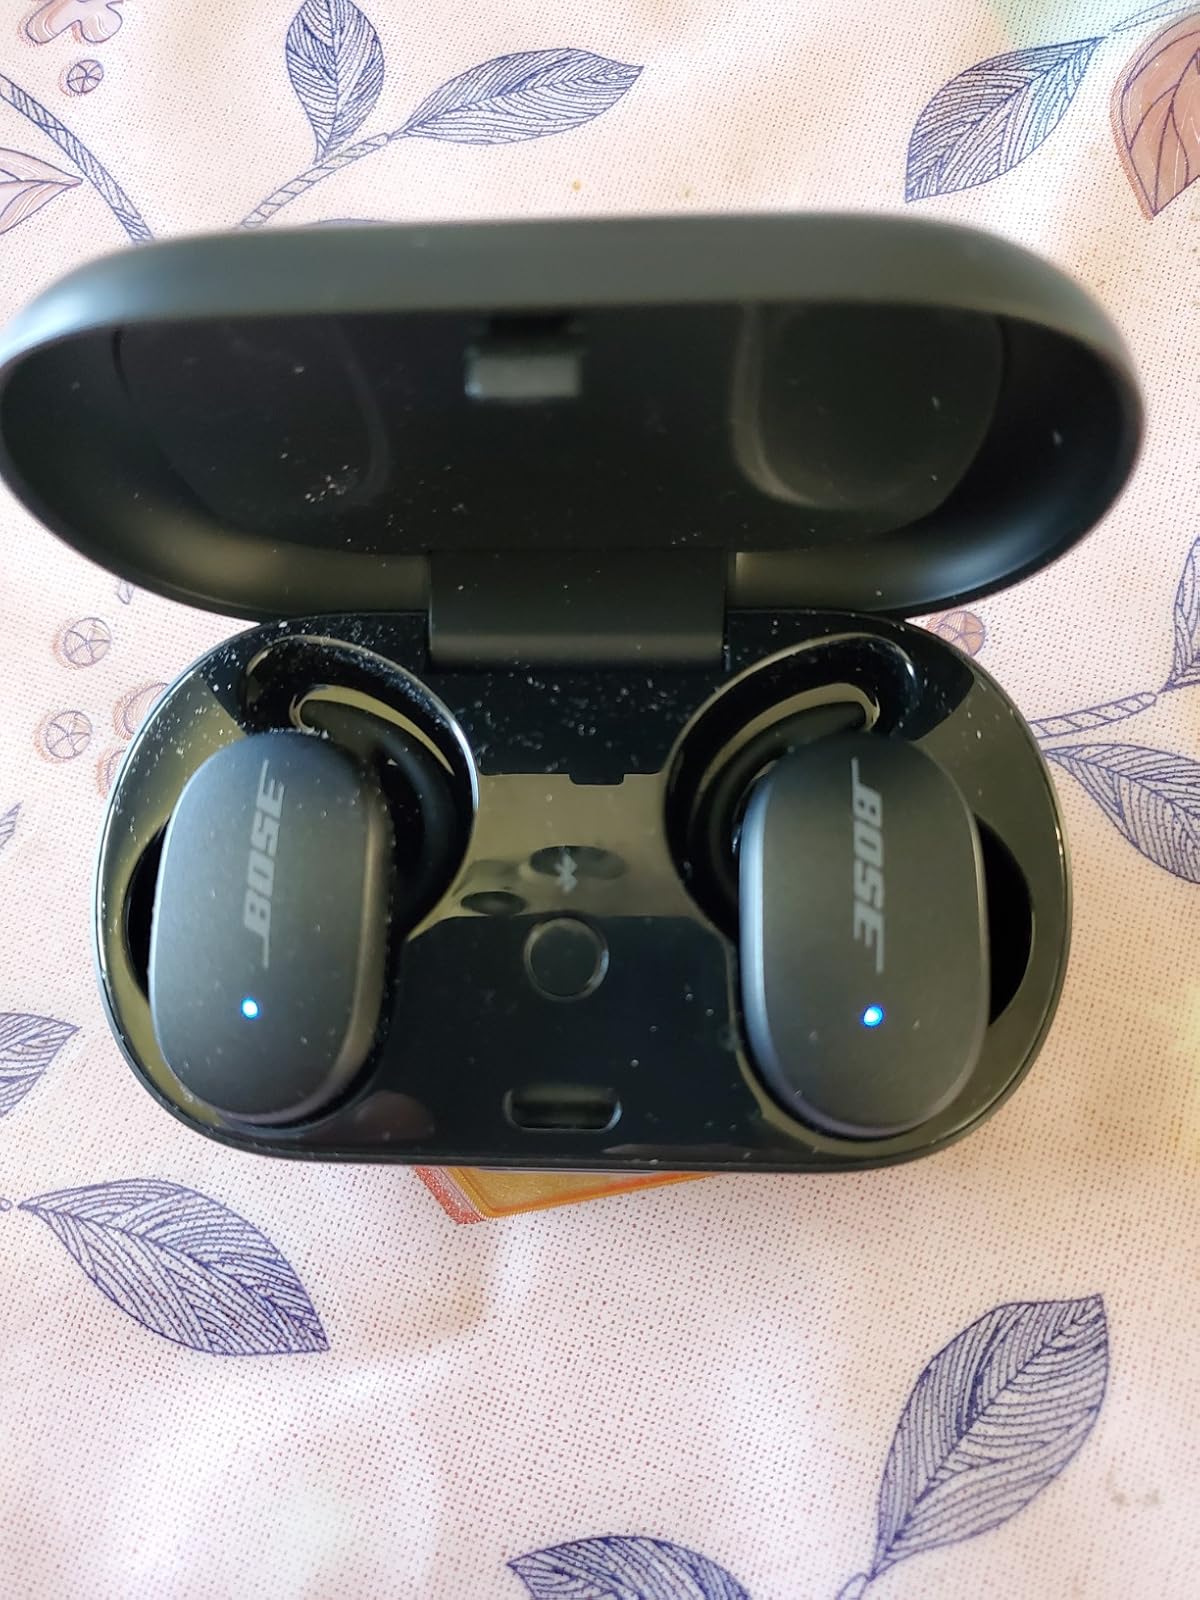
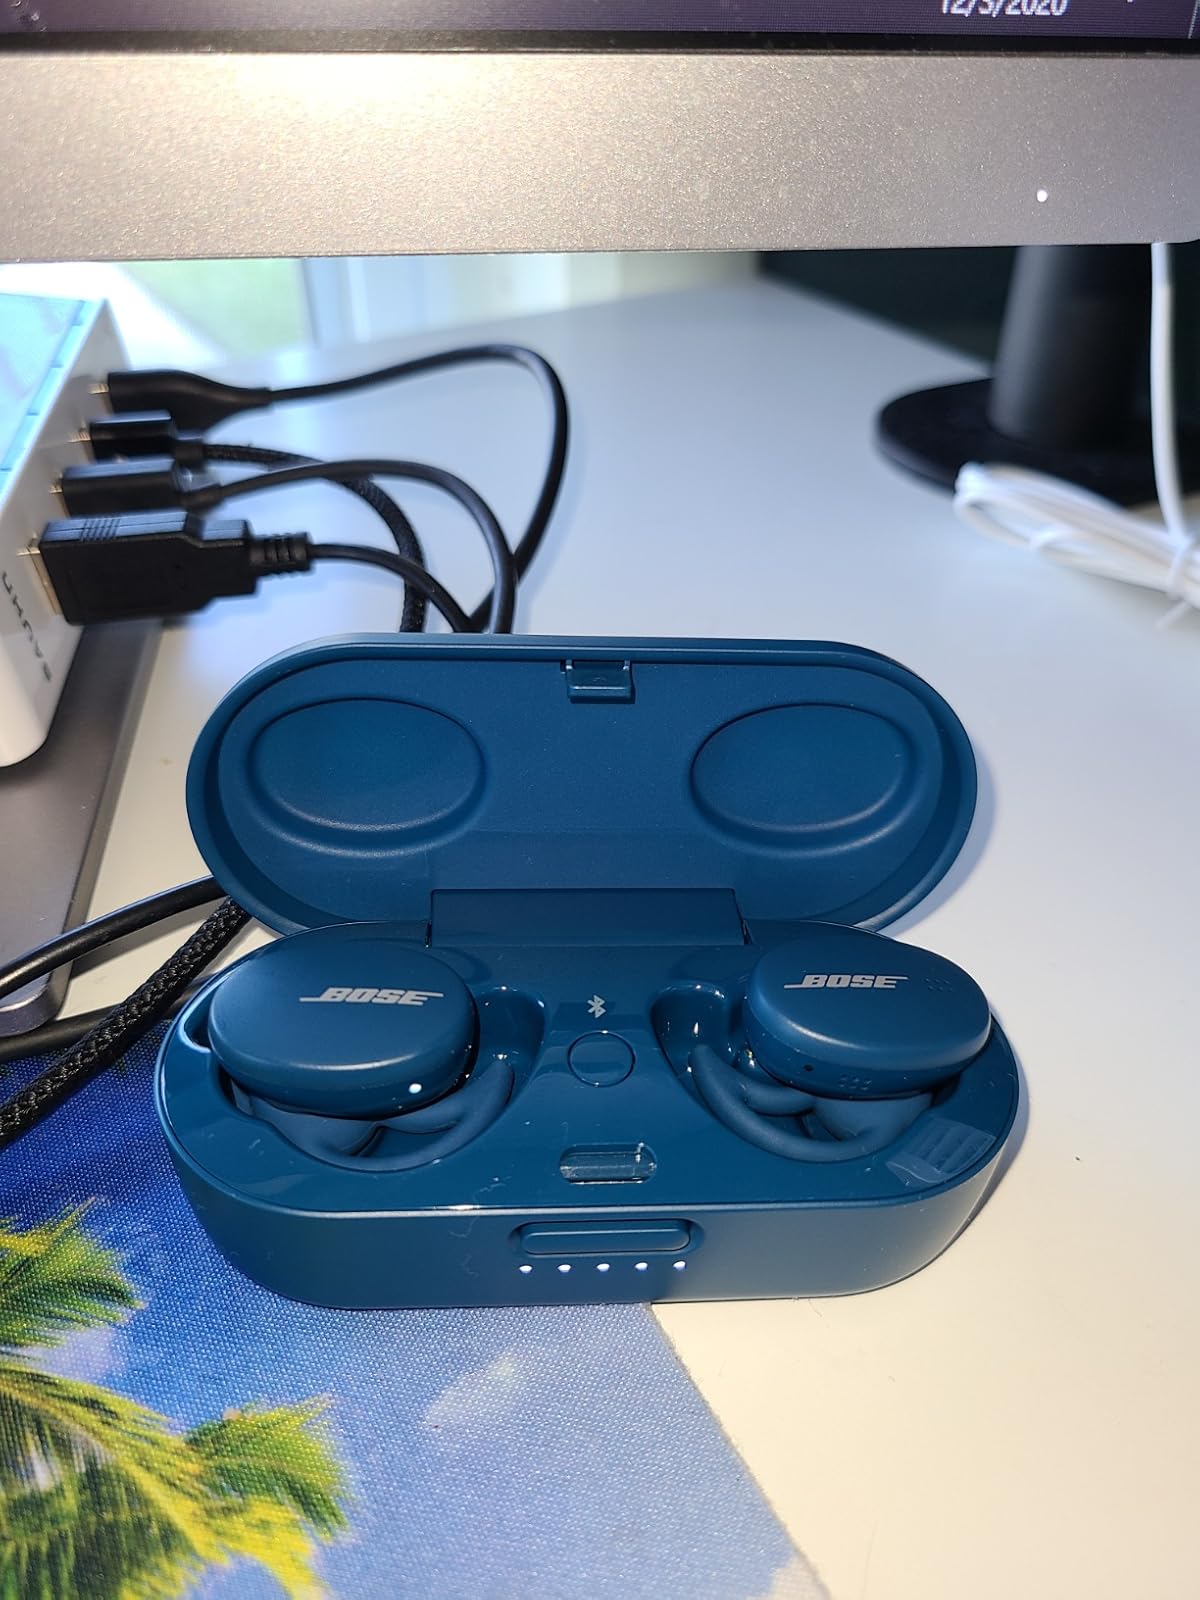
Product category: earbuds
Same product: no